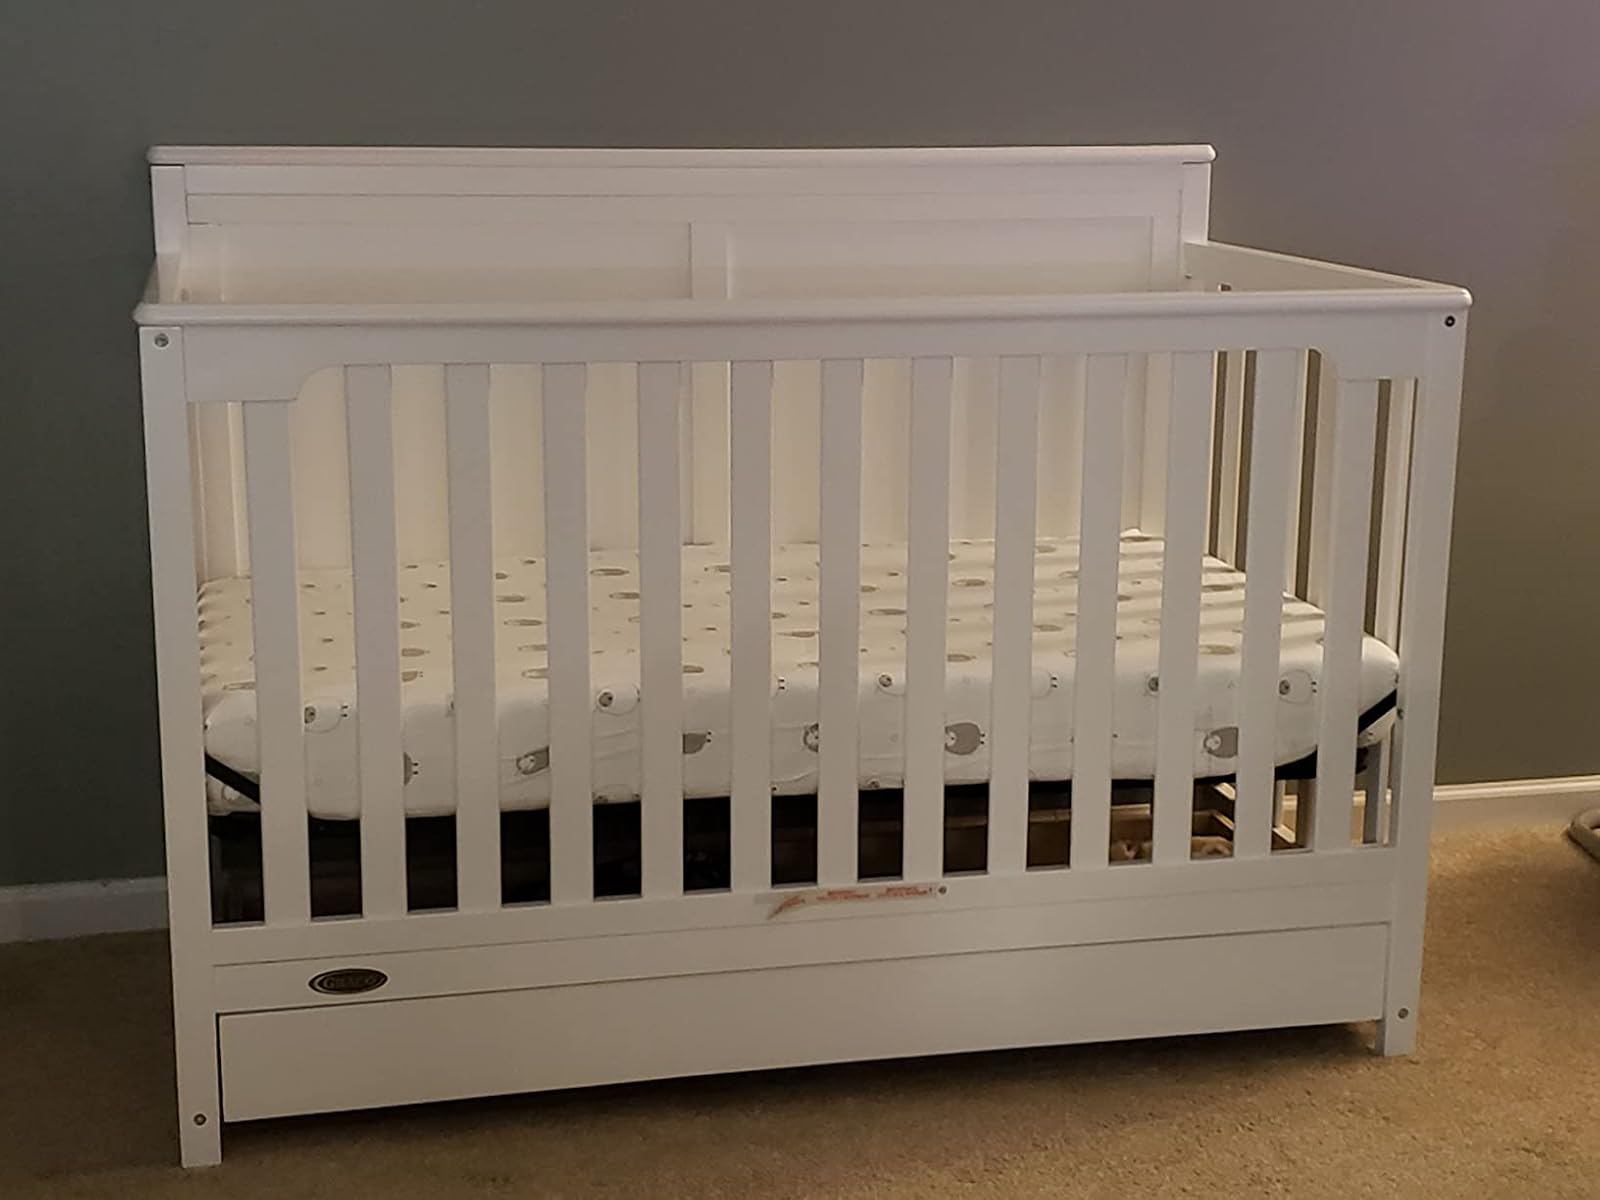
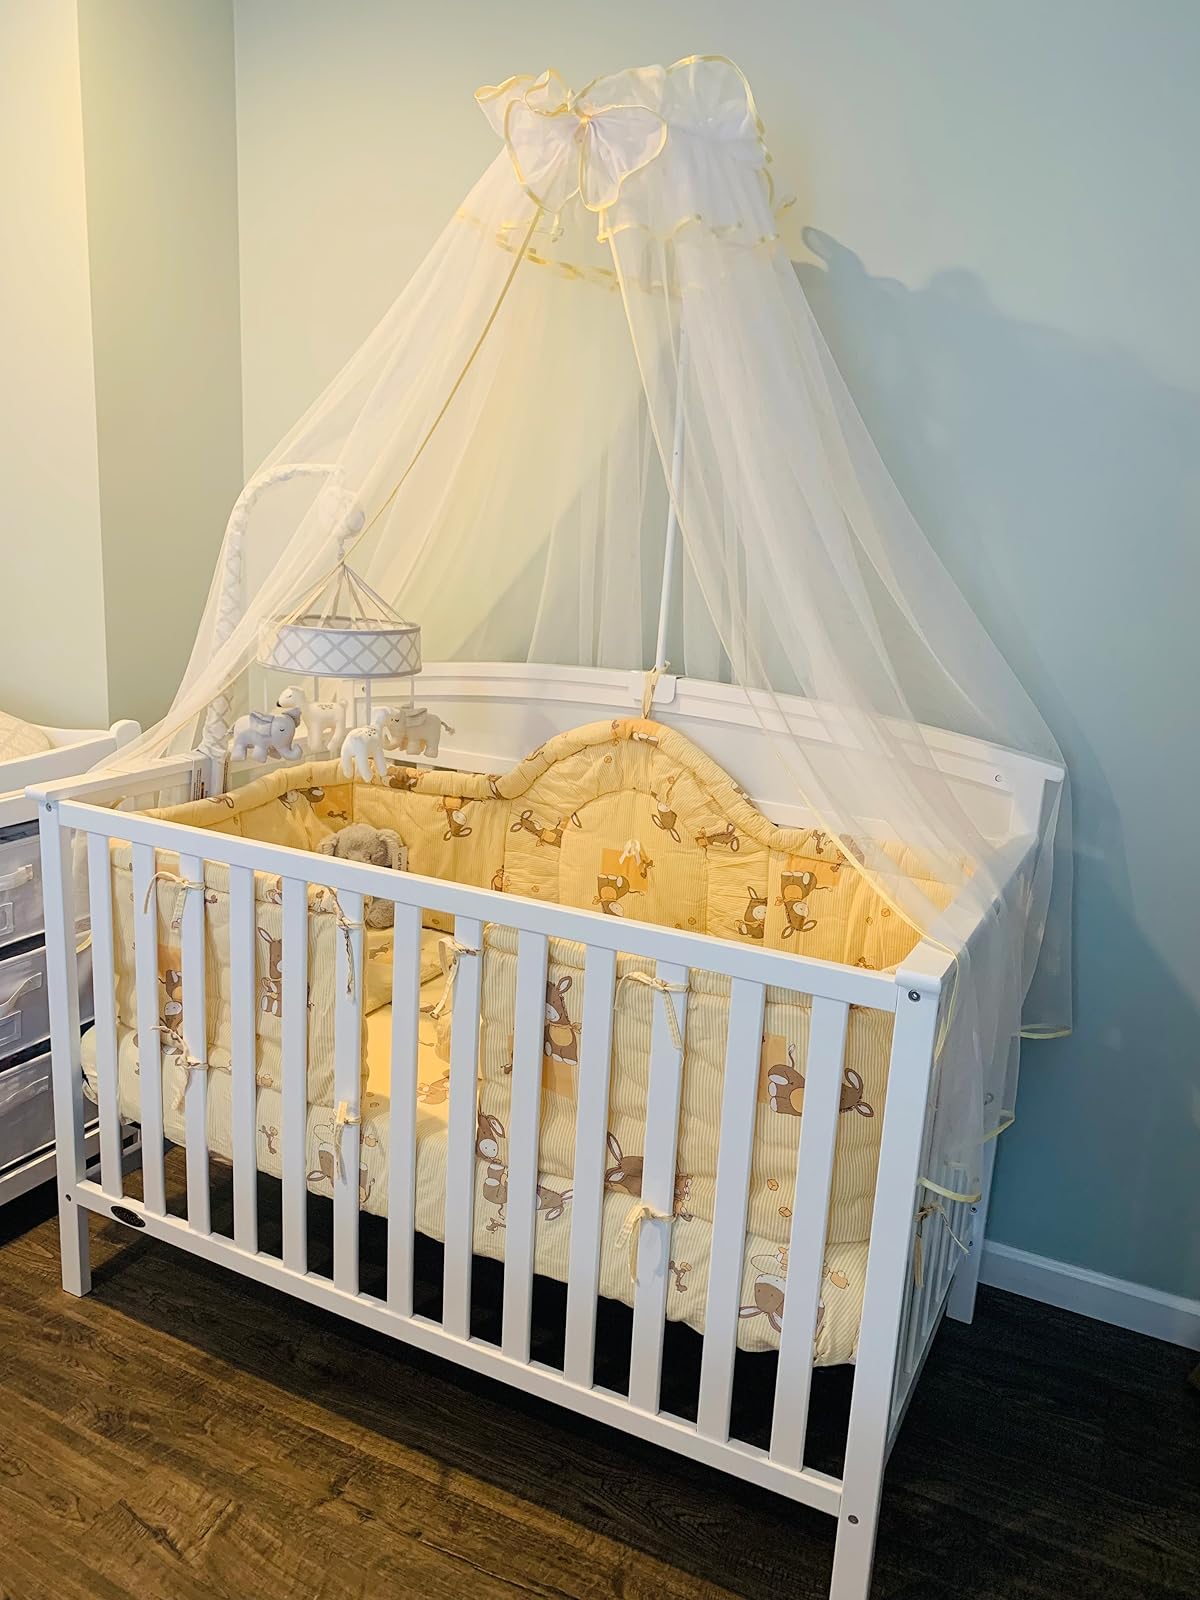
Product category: products_crib
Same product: no